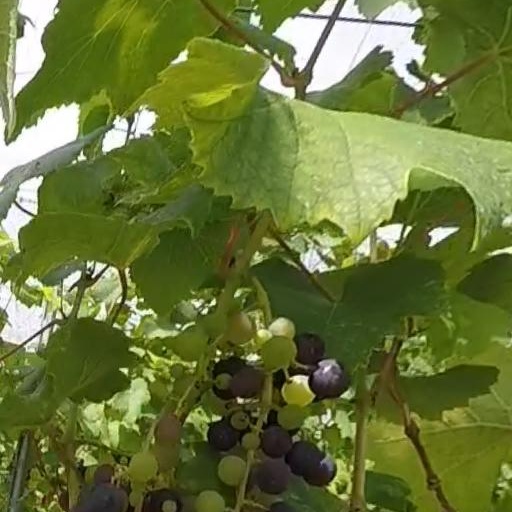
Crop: grape